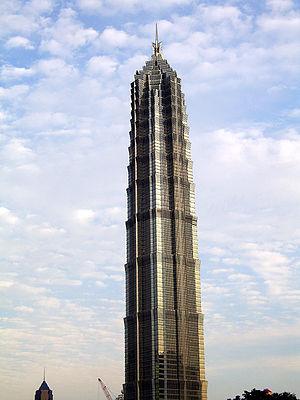
Les plus hauts immeubles de Shanghai en 2018 :